Old Town, Staten Island

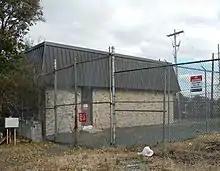
Staten Island Railway's Old Town Powerhouse at 145 Tacoma Street and North Railroad Avenue. This structure, built in the 1980s, replaced an earlier structure that had been destroyed by fire.

Present-day Old Town is typically described as the neighborhood bordered by Grasmere to the north, Dongan Hills to the south, South Beach to the east, and Concord to the west. The neighborhood is served by the Old Town station of the Staten Island Railway. Old Town is also served by the local buses on Hylan Boulevard and the local buses on Richmond Road. Express bus service is provided by the on Hylan Boulevard and the on Richmond Road.